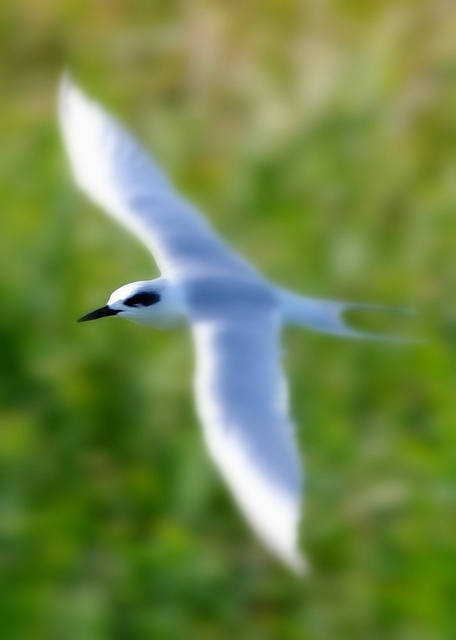
A white bird with black eyes and beak flying over grass.
a big bird that is flying through the sky
The white bird with the black beak is flying over grass.
A single white bird soaring near the ground.
A white seagull spreads its wings while flying.